Vilayet Evi (Tram İzmir)

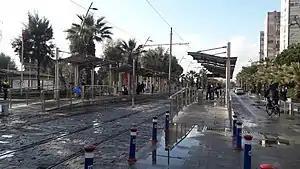
Vilayet Evi station after rainfall.

Vilayet Evi is a light-rail station on the Karşıyaka Tram line of the Tram İzmir network. The station consists of two side platforms serving two tracks. Vilayet Evi is located on Şehit Cengiz Topel Avenue in Atakent, Karşıyaka. The station was opened on 11 April 2017, along with the entire tram line.